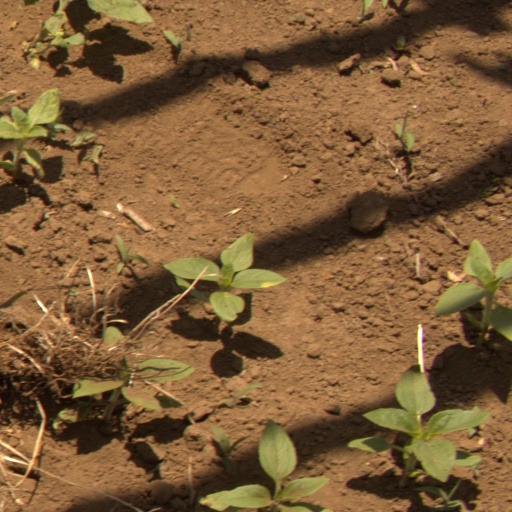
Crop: Jerusalem artichoke